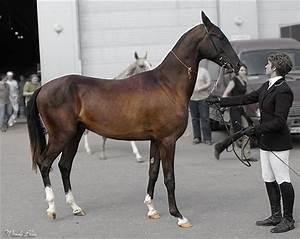
horse